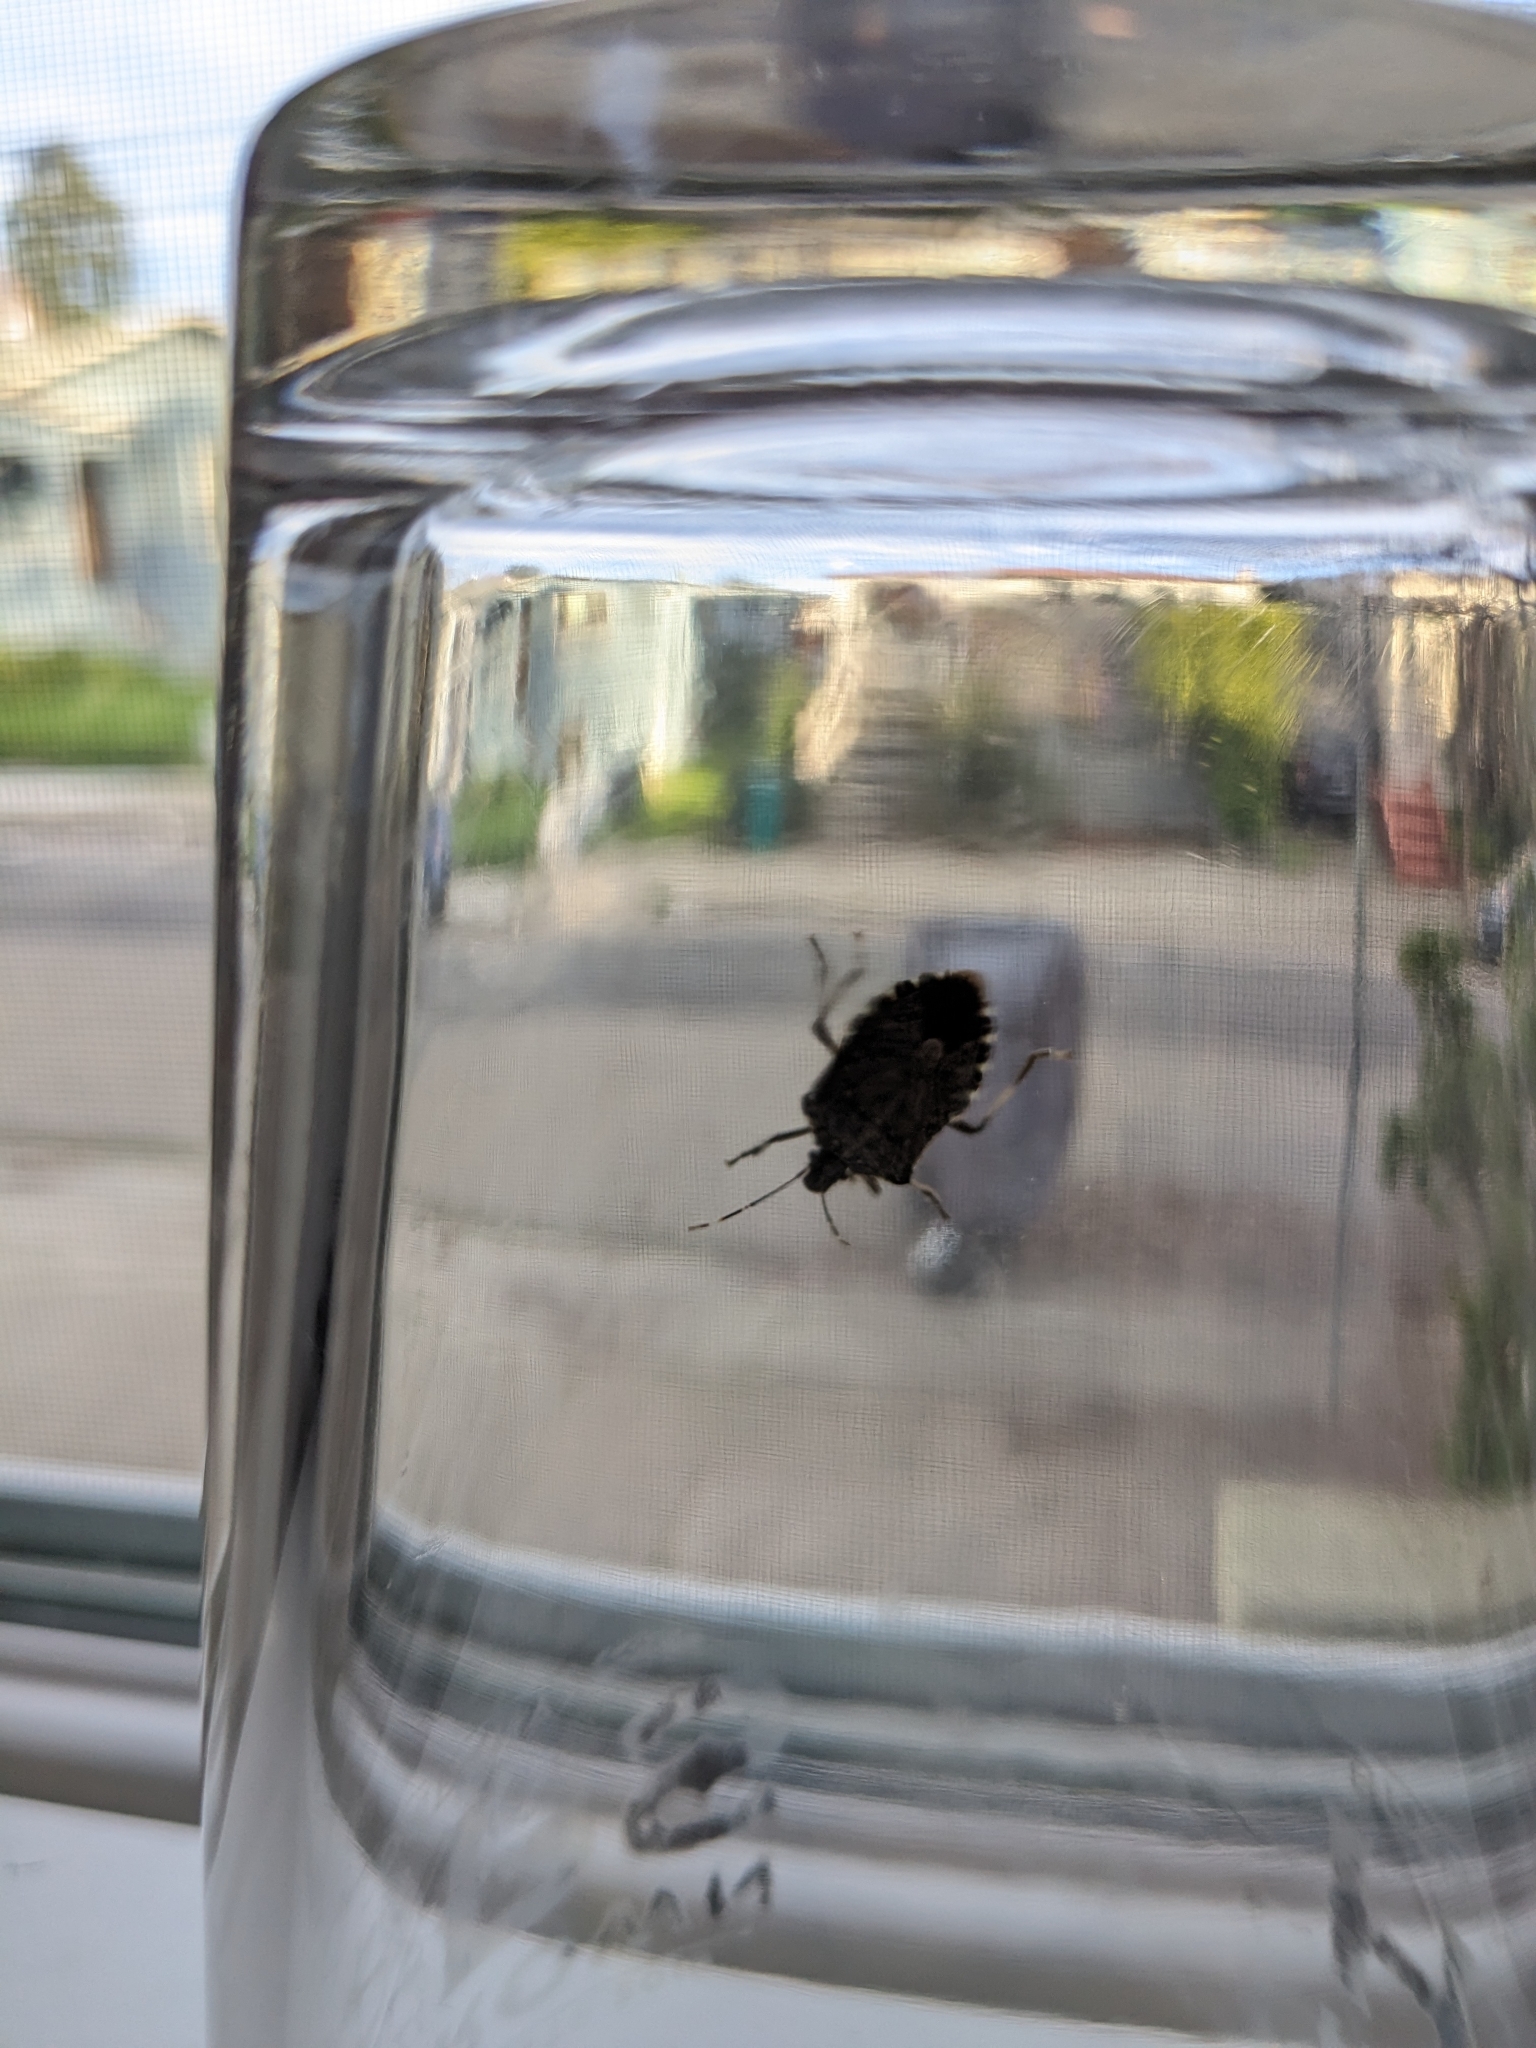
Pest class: stink_bug